Martin of Tours

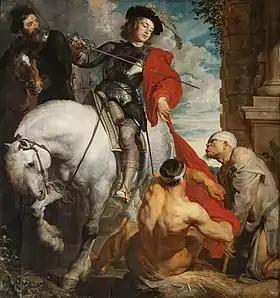
"Saint Martin Dividing his Cloak" by Anthony van Dyck, c. 1618

Martin was born in AD 316 or 336 in Savaria in the Diocese of Pannonia (now Szombathely, Hungary). His father was a senior officer (tribune) in the Roman military. His father was then allowed veteran status and was given land on which to retire at Ticinum (now Pavia), in northern Italy, where Martin grew up.